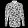
Label: Shirt